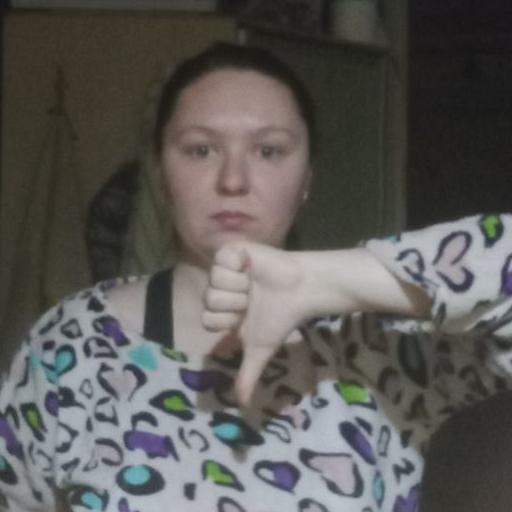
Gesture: dislike